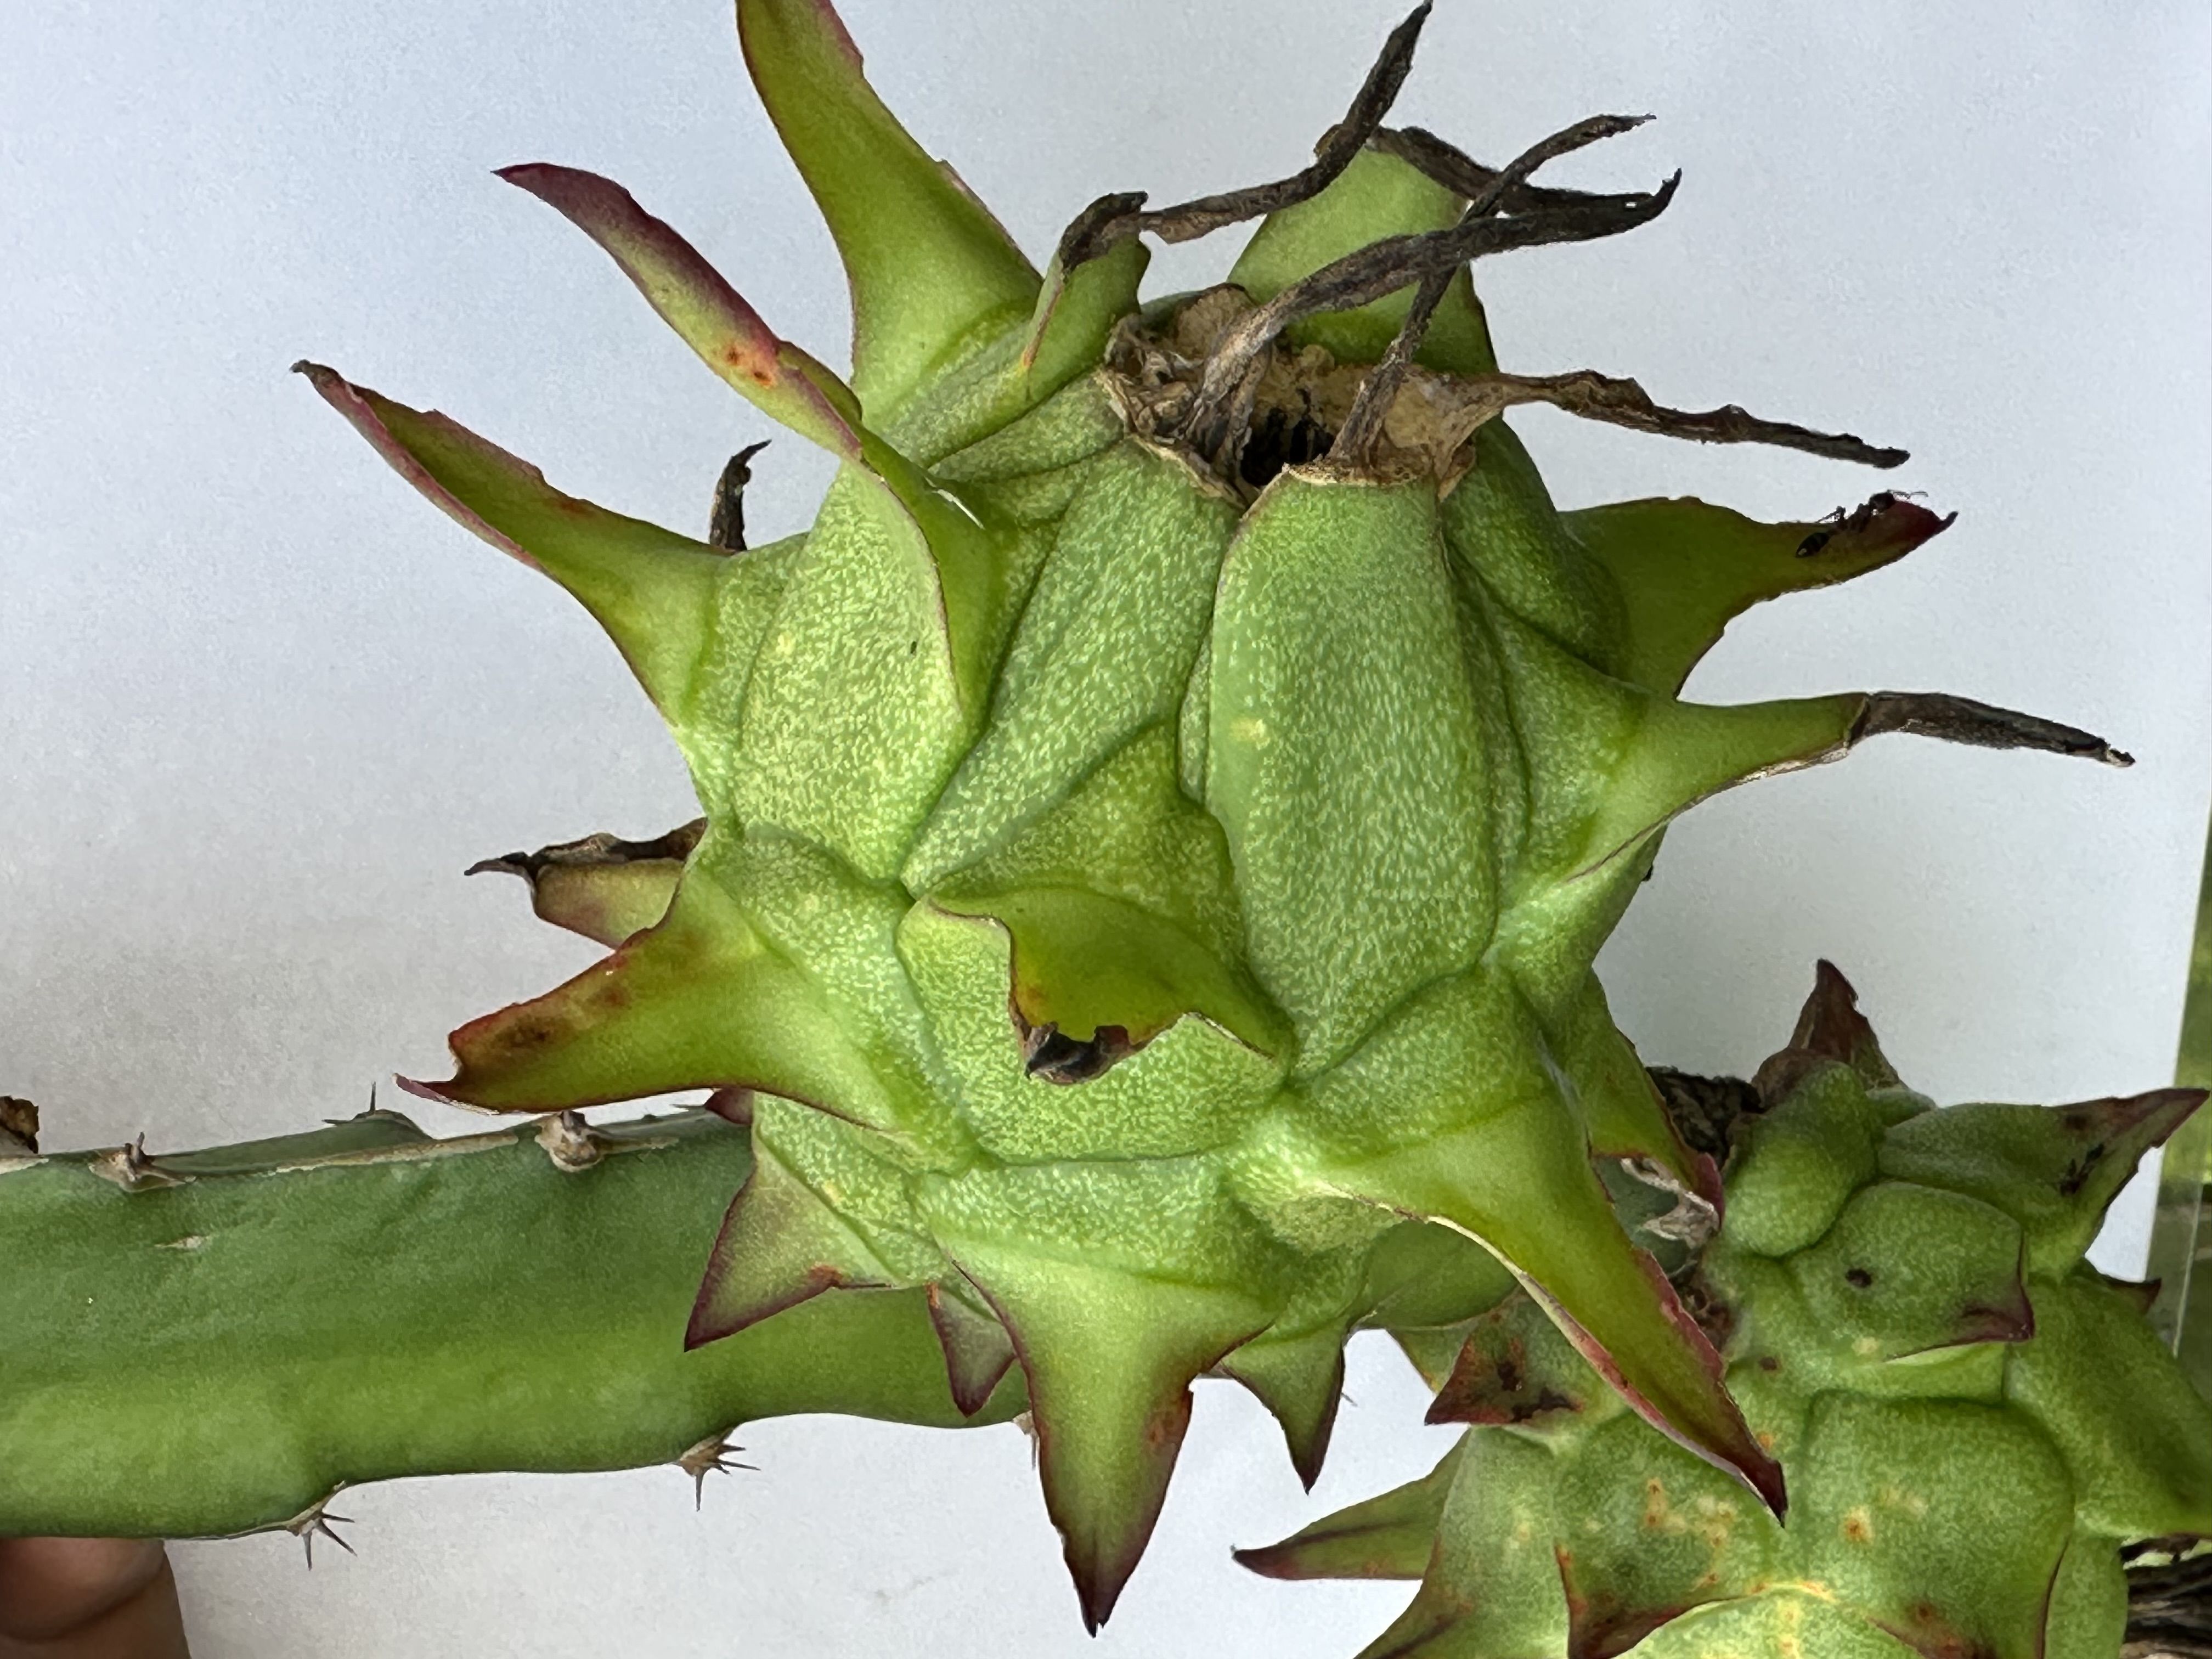
Label: Good fruit